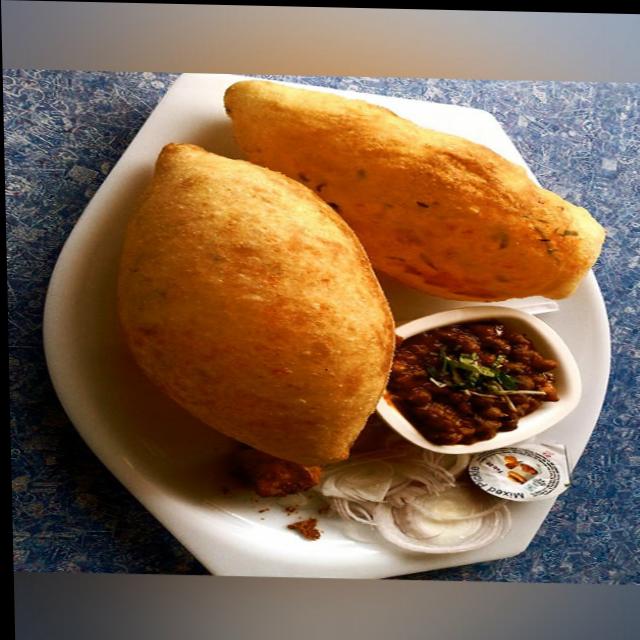
Dish: chole_bhature